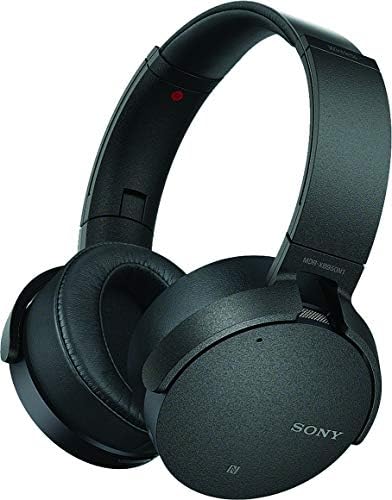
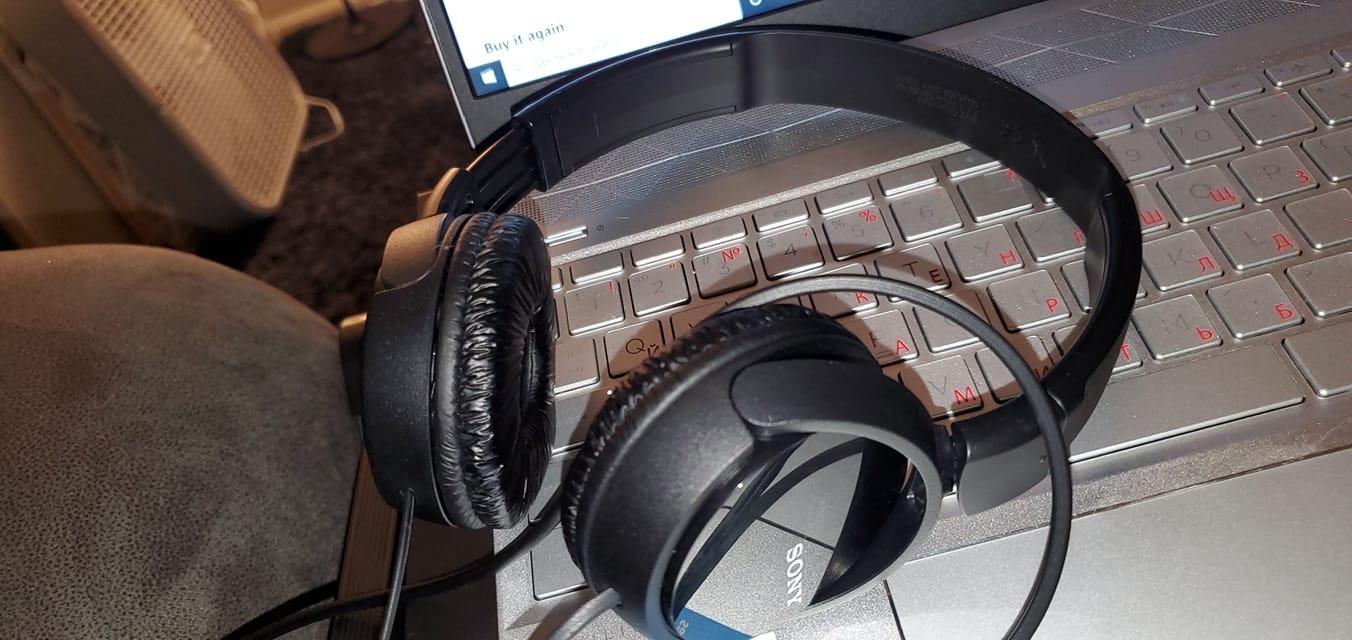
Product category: headphones
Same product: no